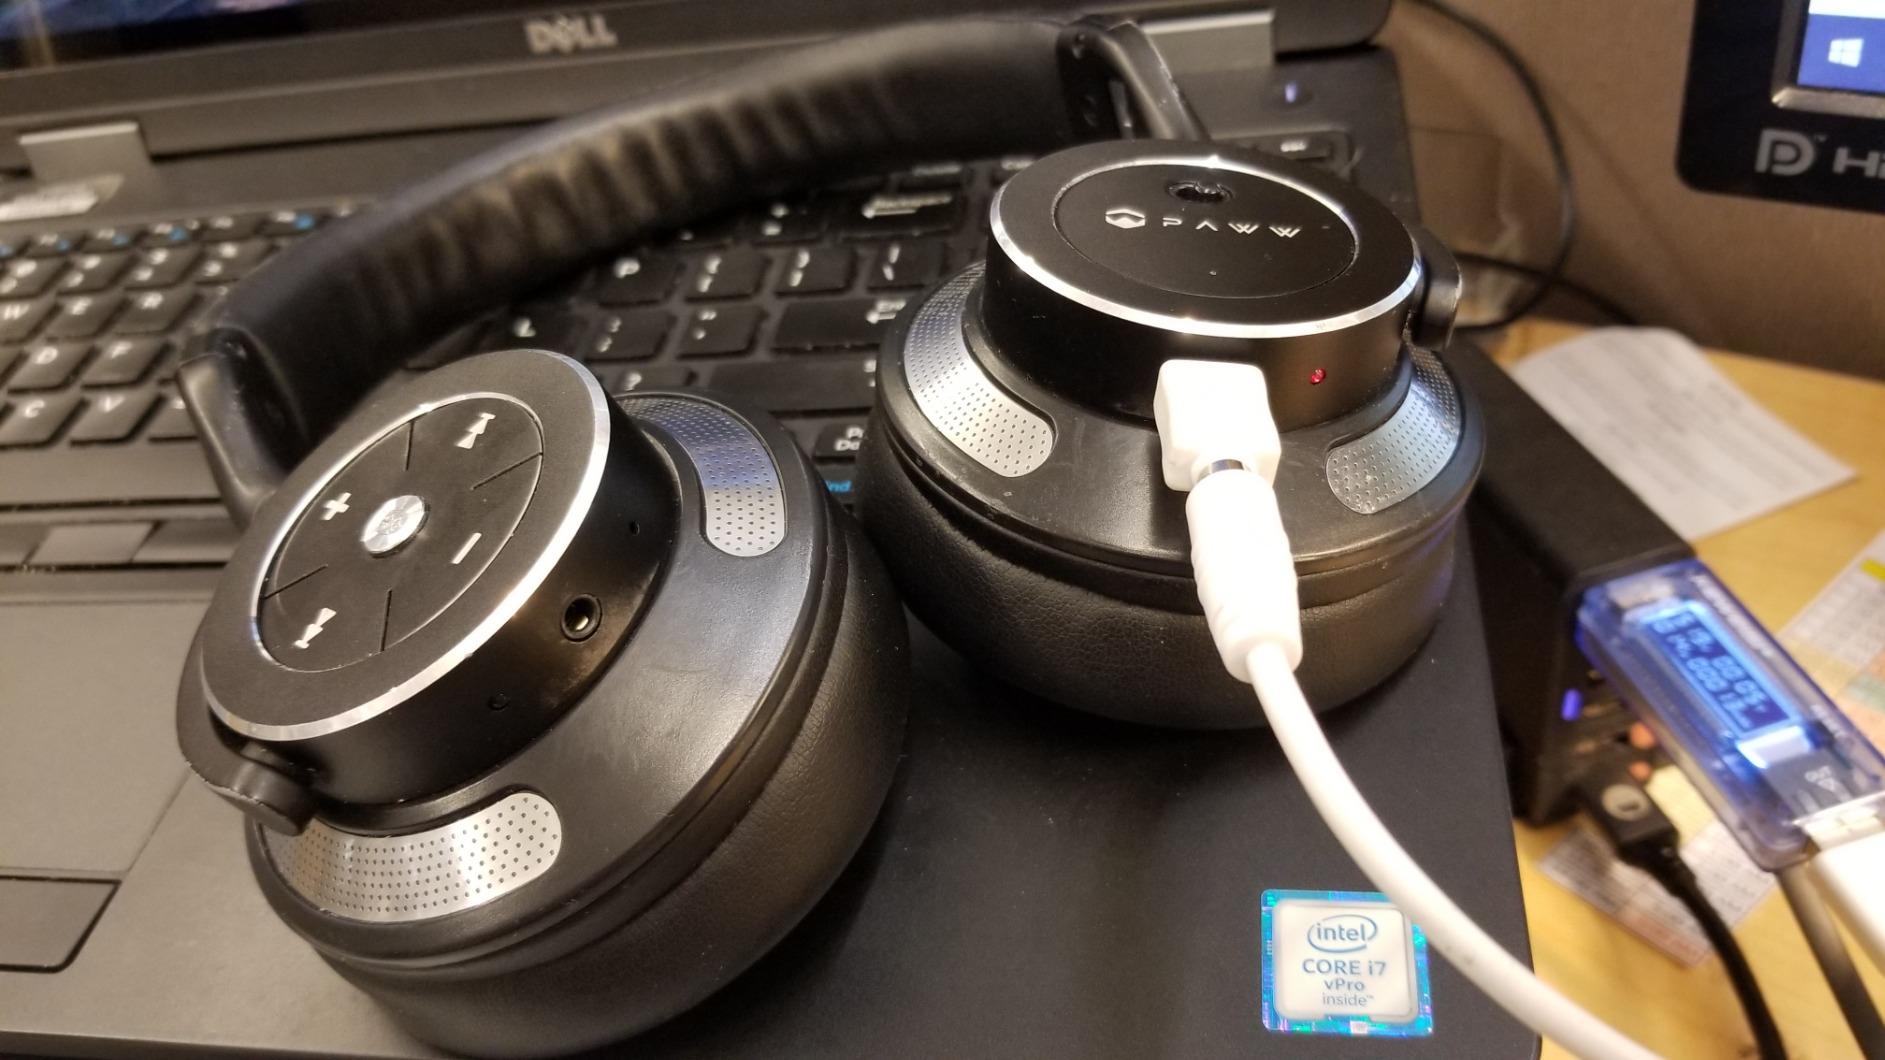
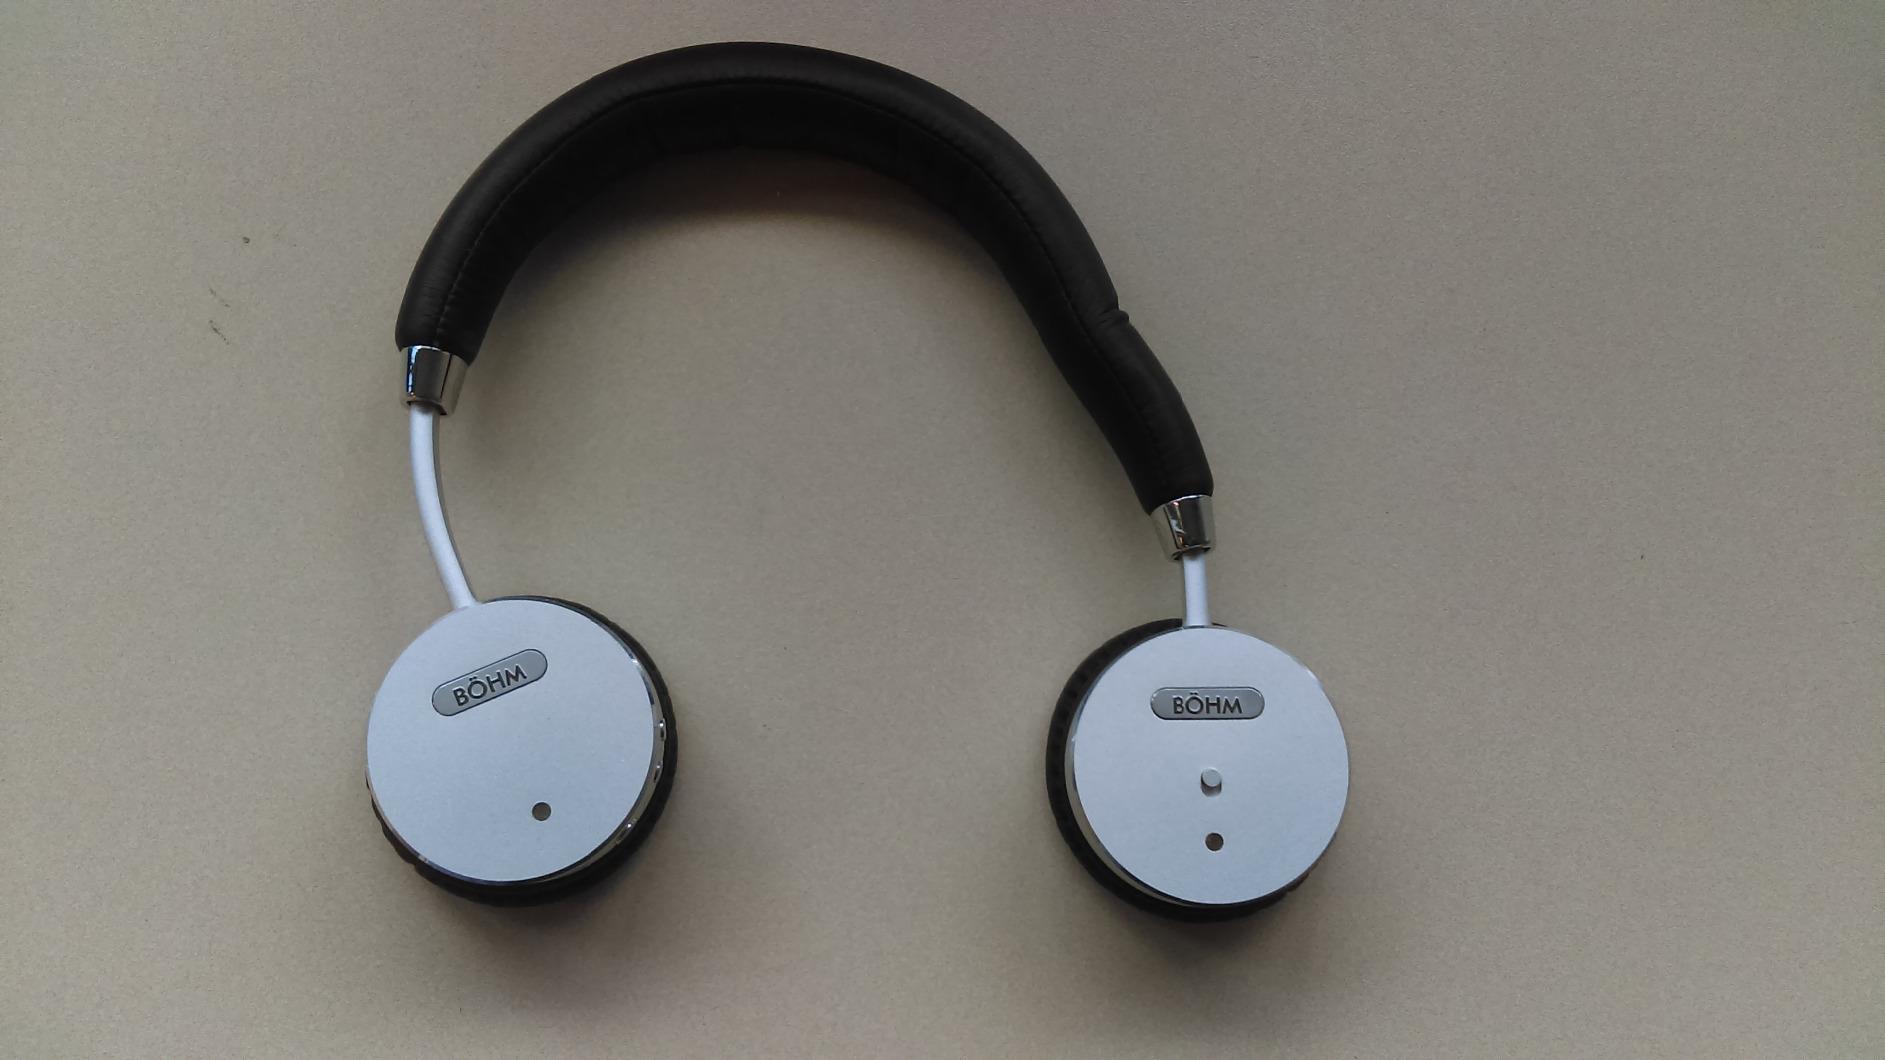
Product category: headphones
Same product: no